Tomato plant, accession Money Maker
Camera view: tilt-top (135 deg); turntable rotation: 0 degrees
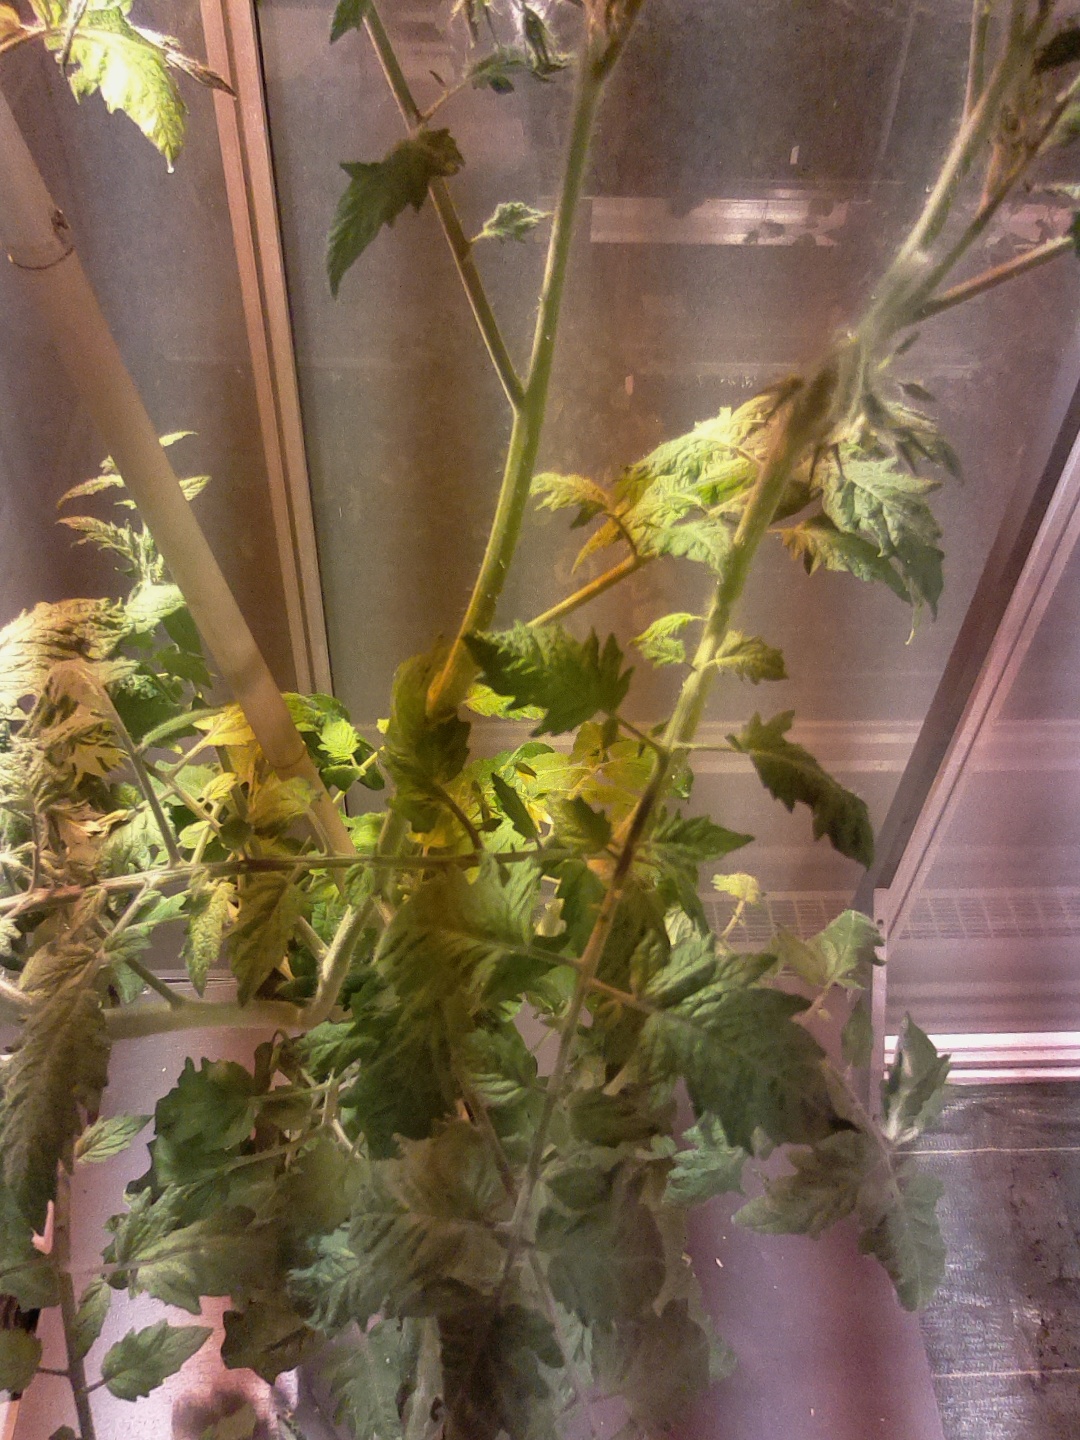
BBCH growth stage 70: Fruits at the main stem or branches visibles